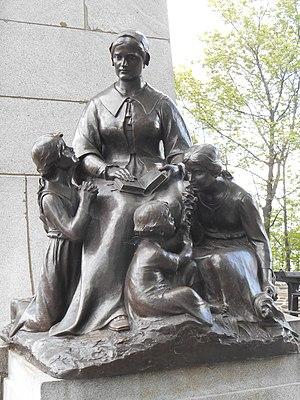
«